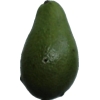
Label: green_avocado